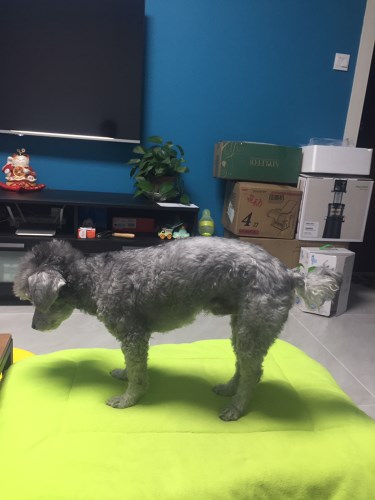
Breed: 7449-n000128-teddy